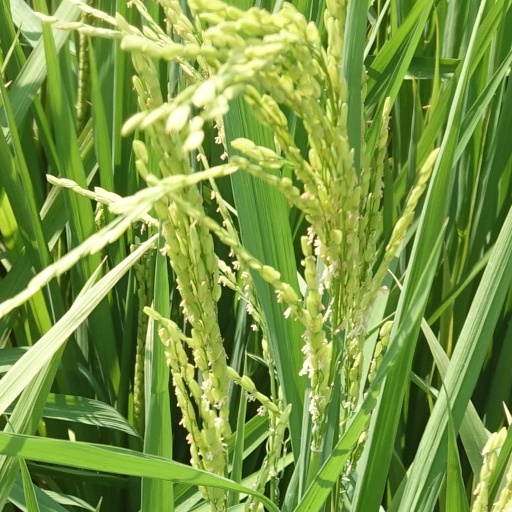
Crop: rice